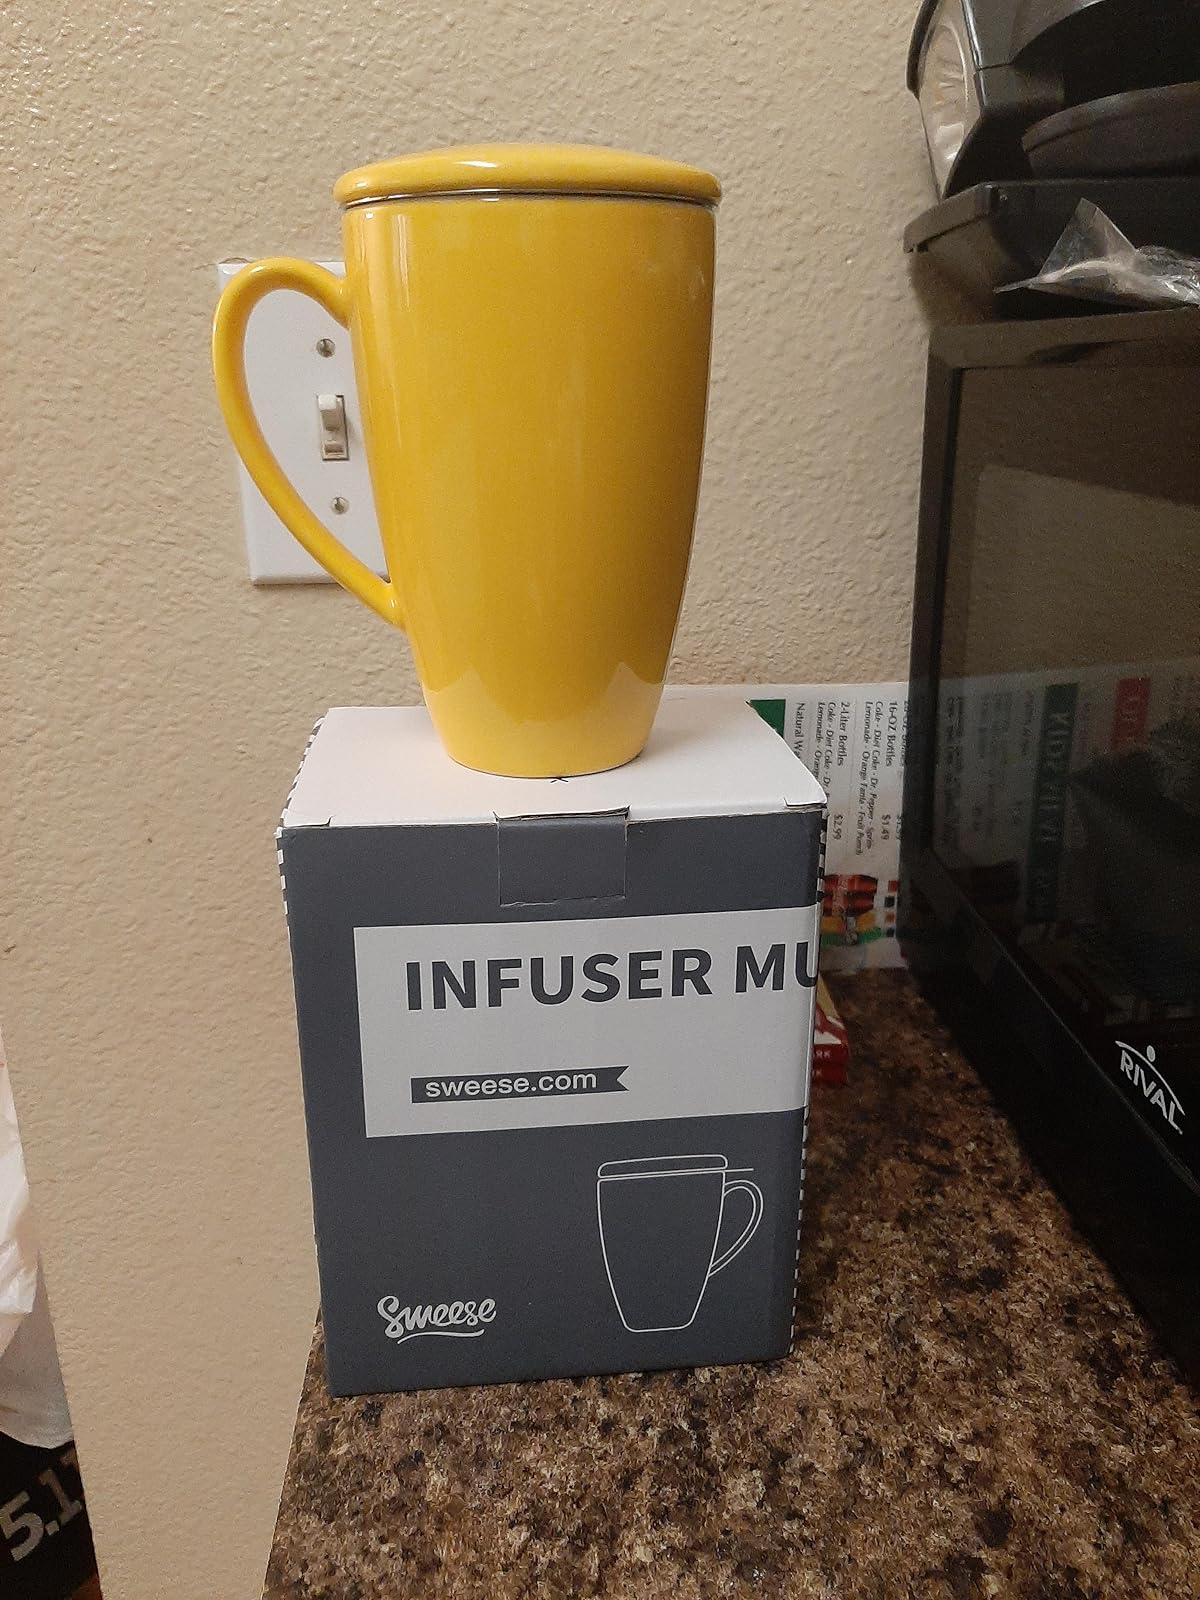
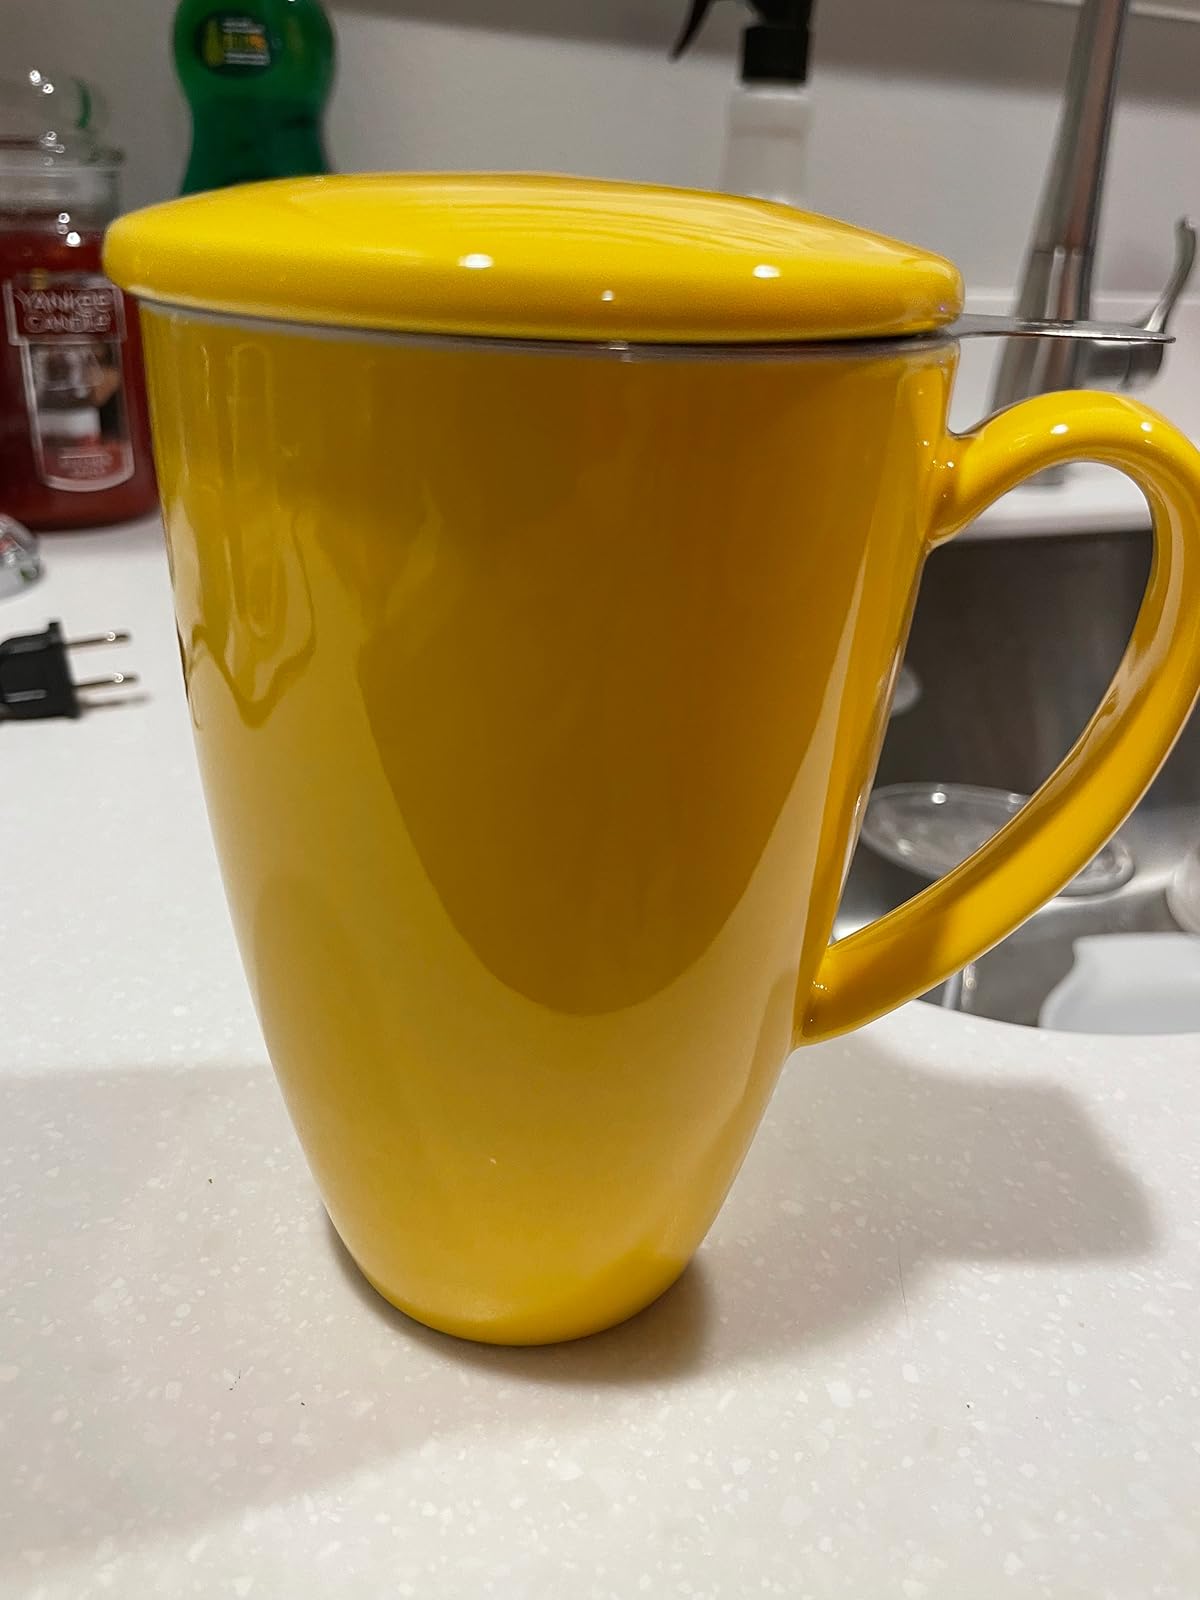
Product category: items_mug
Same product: yes